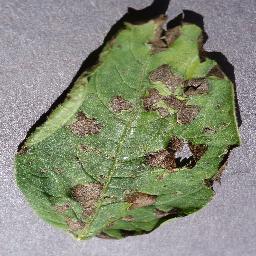
Label: Potato___Early_blight